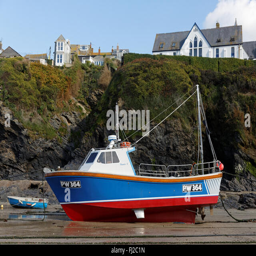
boat at low tide in the harbor